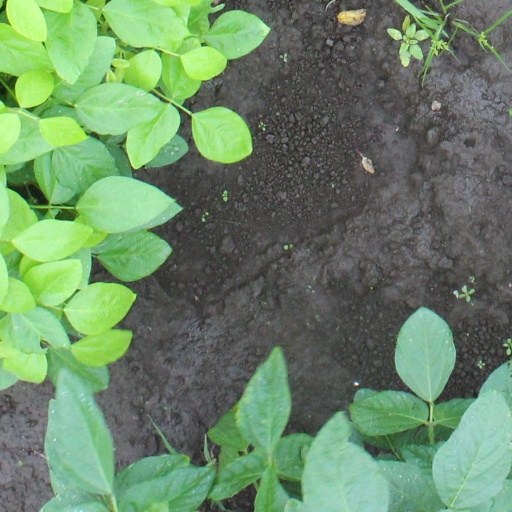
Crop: soybean